Edmonton Association of the Deaf

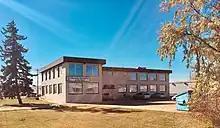
Headquarters in Huff Bremner Estate

The Edmonton Association of the Deaf (E.A.D.) is an Albertan non-governmental organization that works to promote the interests of the Deaf community in Edmonton, Alberta, Canada.